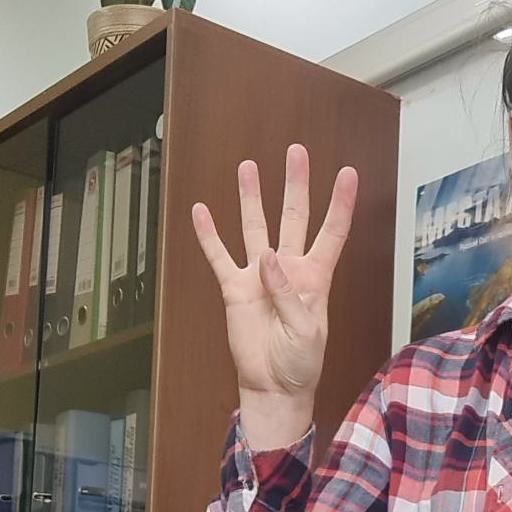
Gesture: four